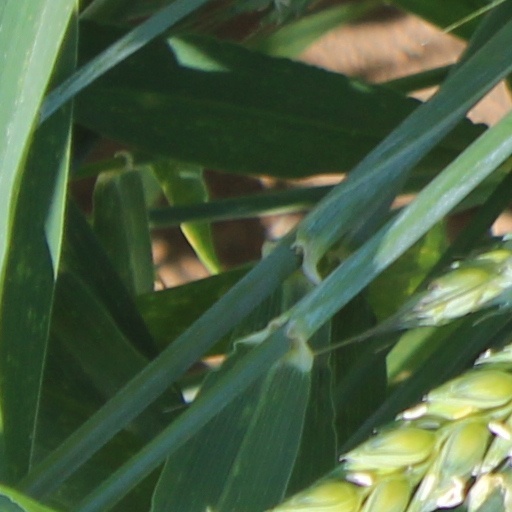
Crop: wheat